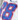
Number: 8